Eagle Insurance

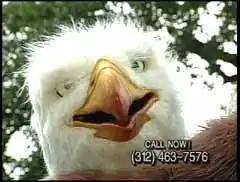
Screenshot from original 1993 "Eagle Man" commercial (played by Mitch Laue)

Eagle Insurance is a vehicle insurance agency based in Chicago, Illinois, which has been serving residents of the metropolitan area since 1961. It is best known for its unusual, low-budget television commercials featuring the egg-laying "Eagle Man," an actor in a bald eagle costume.